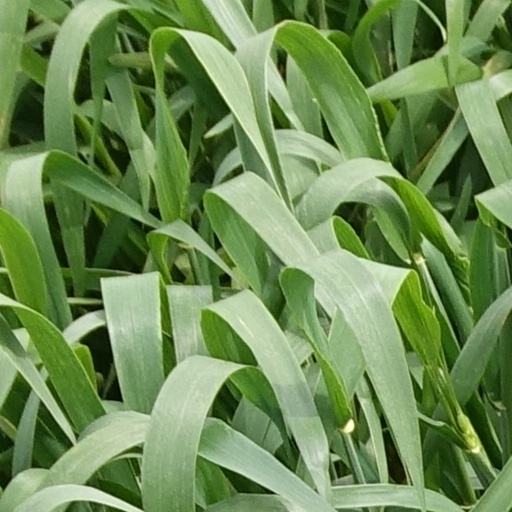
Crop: wheat